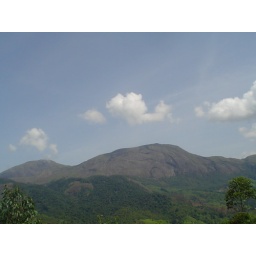
this is the mountain where once in 12 mths a flower is growth which covers the whole mountain